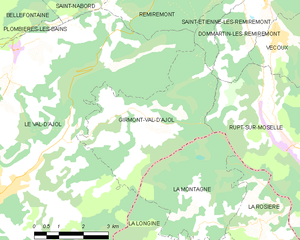
Carte des communes françaises Girmont-Val-d'Ajol
Girmont-Val-d'Ajol est une commune française située dans le Massif des Vosges dans le département des vosges, en région Grand Est.